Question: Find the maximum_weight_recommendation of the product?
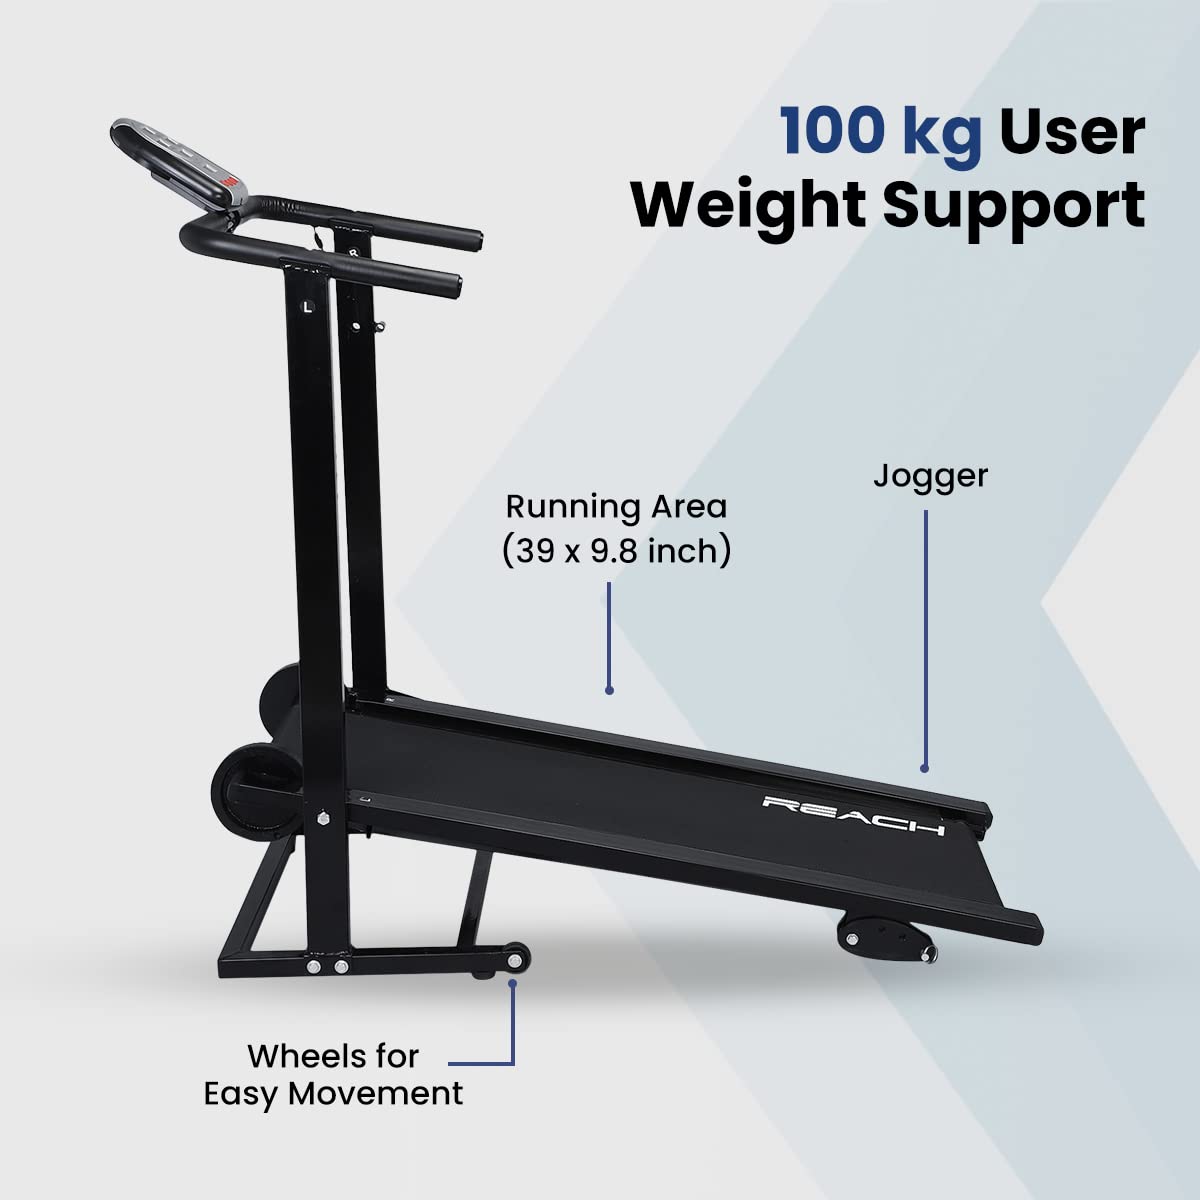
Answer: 100 kilogram